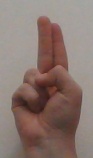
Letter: taa